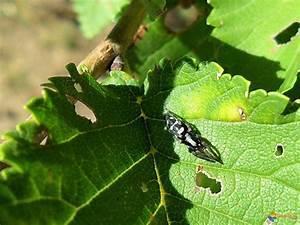
spider